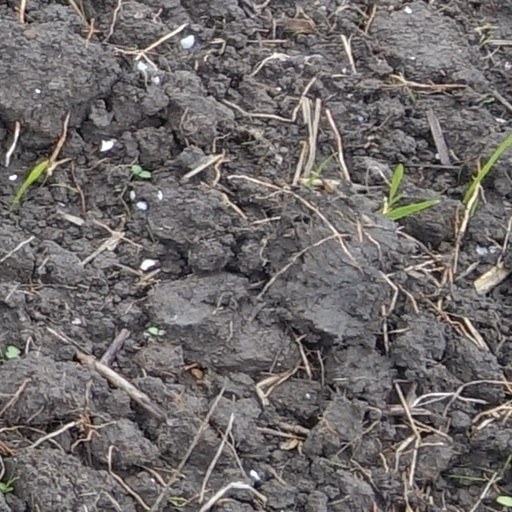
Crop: wheat